New World Information and Communication Order

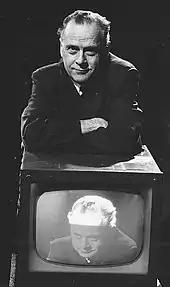
Marshall McLuhan leaning on television set on which his image appears, 1967

The only woman member of the commission was Betty Zimmerman, representing Canada because of the illness of Marshall McLuhan, who died in 1980. The movement was kept alive through the 1980s by meetings of the MacBride Round Table on Communication, even though by then the leadership of UNESCO distanced itself from its ideas.